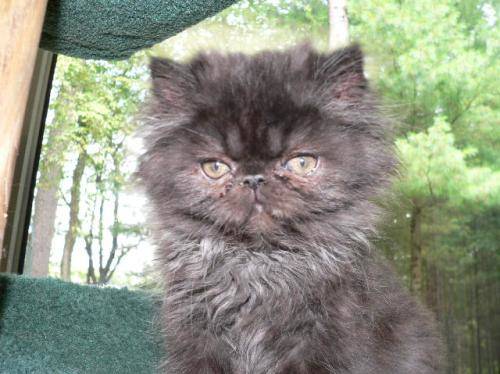
Label: cat